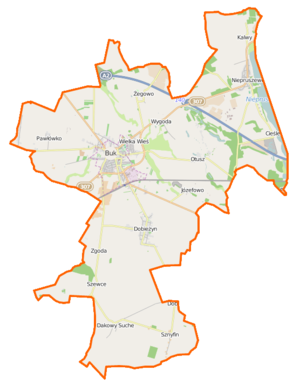
Buk est une gmina mixte du powiat de Poznań, Grande-Pologne, dans le centre-ouest de la Pologne. Son siège est la ville de Buk, qui se situe environ 28 km à l'ouest de la capitale régionale Poznań.